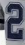
Number: 2